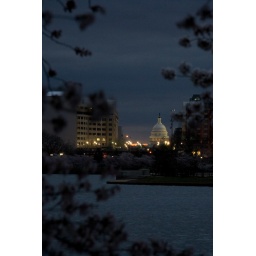
The faint glimmer of orange on the horizon begins to illuminate the windows in the Capitol dome.